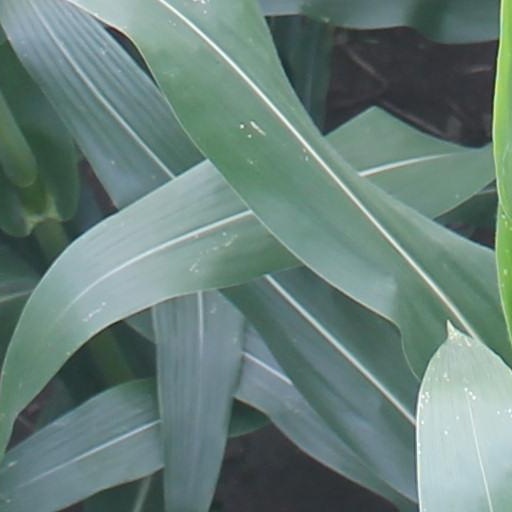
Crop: maize; corn